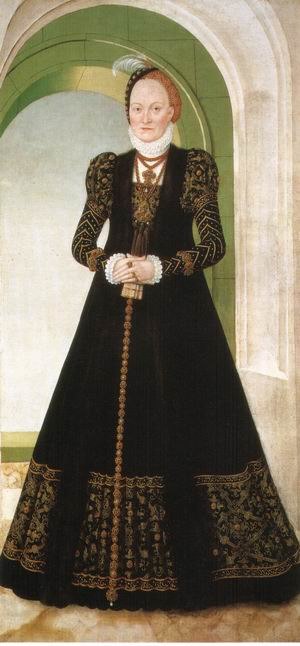
Anna af Danmark (1532-1585)
Prinsesse Anna af Danmark som kurfyrstinde af Sachsen.